History of the New Jersey Devils

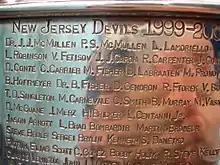
The 1999–2000 Devils engraved on the Stanley Cup. The club won its second Stanley Cup that season.

Late in the 1999–2000 season, Lamoriello made the controversial decision to fire Ftorek and replace him with assistant coach Larry Robinson. The Devils had the fourth-best record in the NHL, but Lamoriello feared that a late-season swoon would turn into another early-round playoff collapse. The move paid off, as New Jersey defeated the Florida Panthers, the Toronto Maple Leafs and the Philadelphia Flyers to make the Stanley Cup Finals. In the Finals, the Devils reached the top again, defeating the defending champion Dallas Stars in six games to win the Stanley Cup for the second time. Scott Stevens, Bobby Holik, Scott Niedermayer and Martin Brodeur, all integral parts of the 1995 team, were augmented with new players acquired in the intervening five years, including Patrik Elias, Petr Sykora, Jason Arnott, Alexander Mogilny and rookies Brian Rafalski, John Madden and Calder Trophy recipient Scott Gomez. A highlight of the Devils' second championship run was their come-from-behind victory in the conference finals. They trailed Philadelphia three games to one, but rebounded to win three straight-games and the series. This was both the first time in Devils playoff history and in NHL Conference finals history that a 3–1 deficit was surmounted. This series was also remembered for the hit that captain Scott Stevens laid on Flyers center Eric Lindros, effectively ending Lindros' career in Philadelphia. Stevens was named the winner of the Conn Smythe Trophy, and assisted on Jason Arnott's Stanley Cup-clinching goal in double-overtime of Game 6 in Dallas.